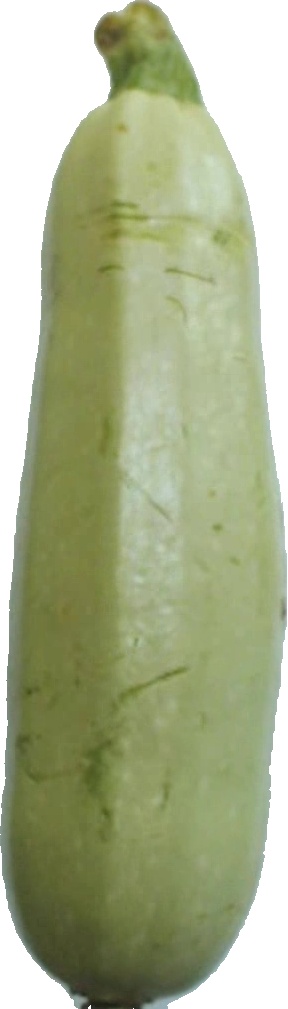
Label: zucchini_1